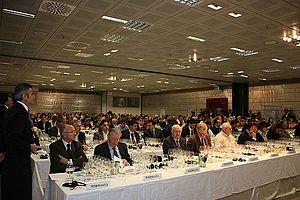
Une salle de dégustation permet de réaliser dans des conditions idéales la dégustation du vin.
Un concours des vins est un concours régional, national ou international de dégustation du vin par des jurys pour promouvoir, sélectionner et récompenser par des médailles les meilleurs dans leur catégorie.